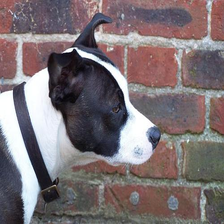
Species: dog
Breed: staffordshire bull terrier